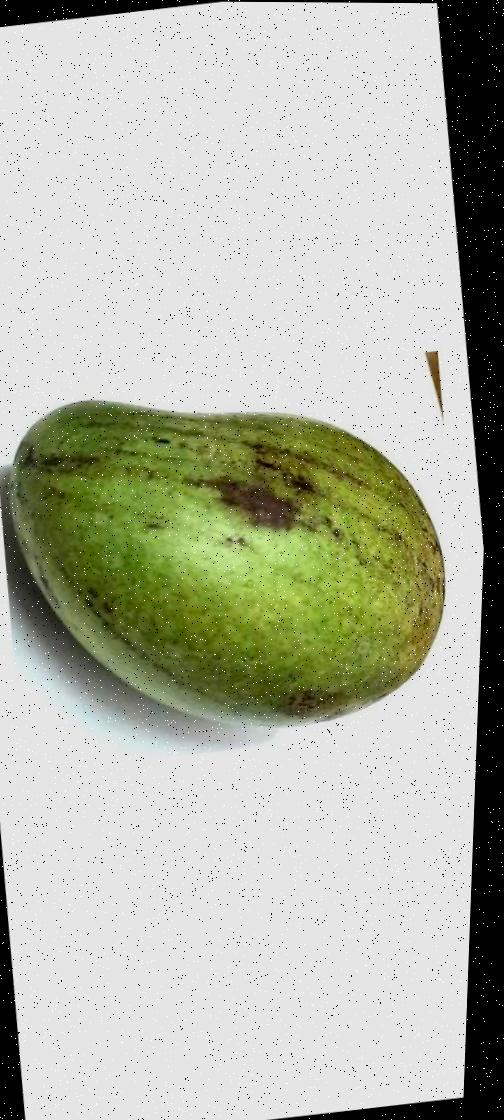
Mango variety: Rupali